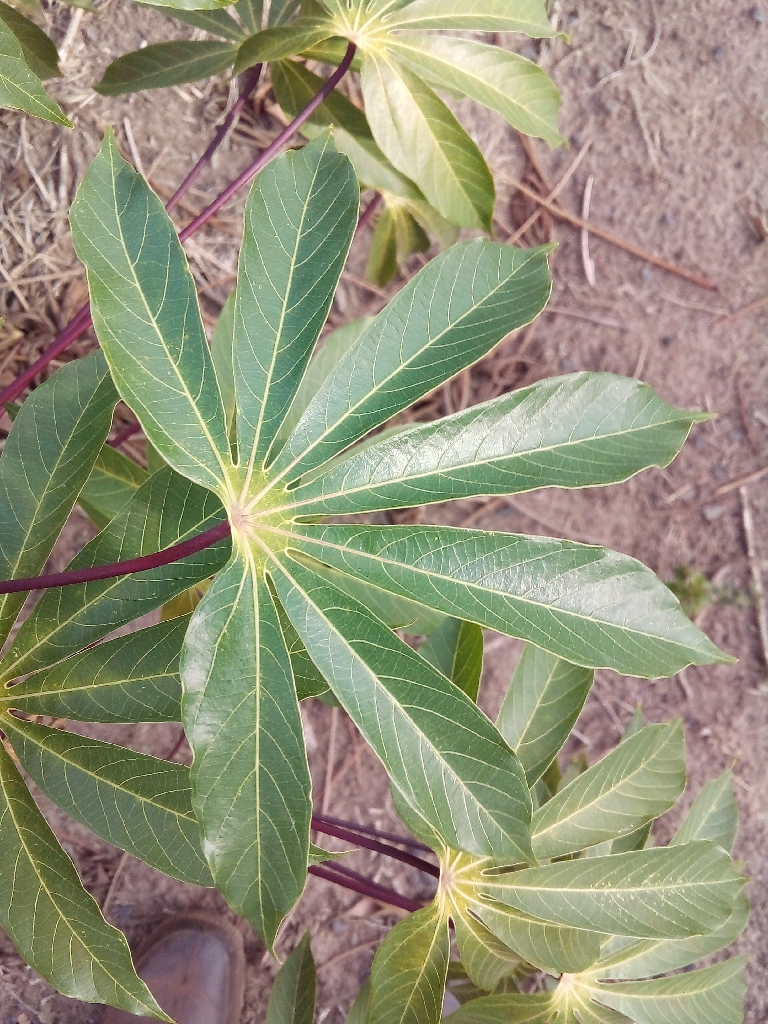
Label: healthy